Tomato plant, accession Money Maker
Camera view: tilt-top (135 deg); turntable rotation: 30 degrees
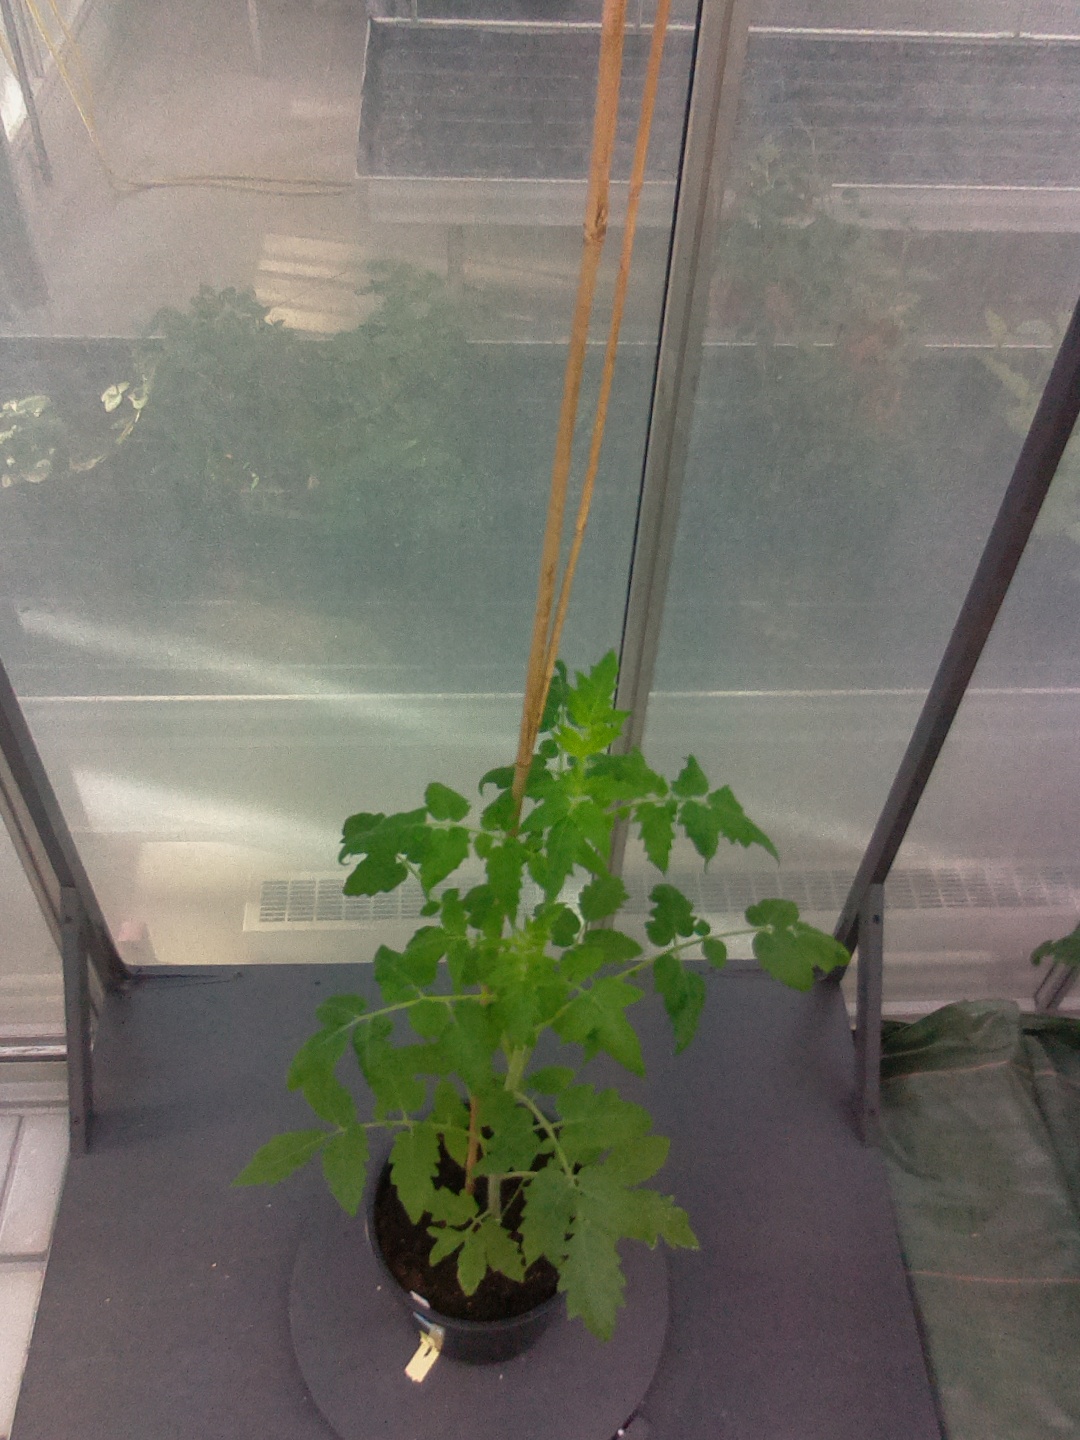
BBCH growth stage 20: First Side shoot start formed